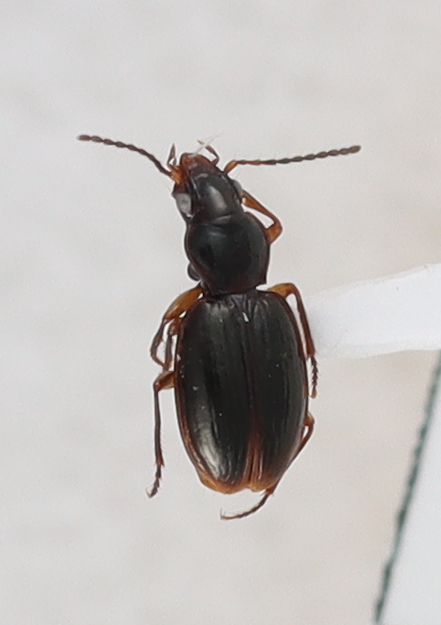
Scientific name: Mecyclothorax konanus
Plot: 6
Trap: S
Collected: 20230823